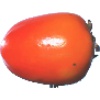
Label: Kaki 1